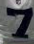
Number: 7